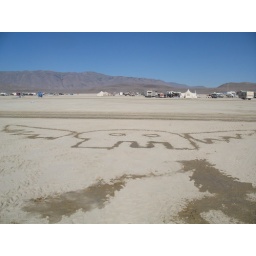
I used our left-over water to draw in the sand